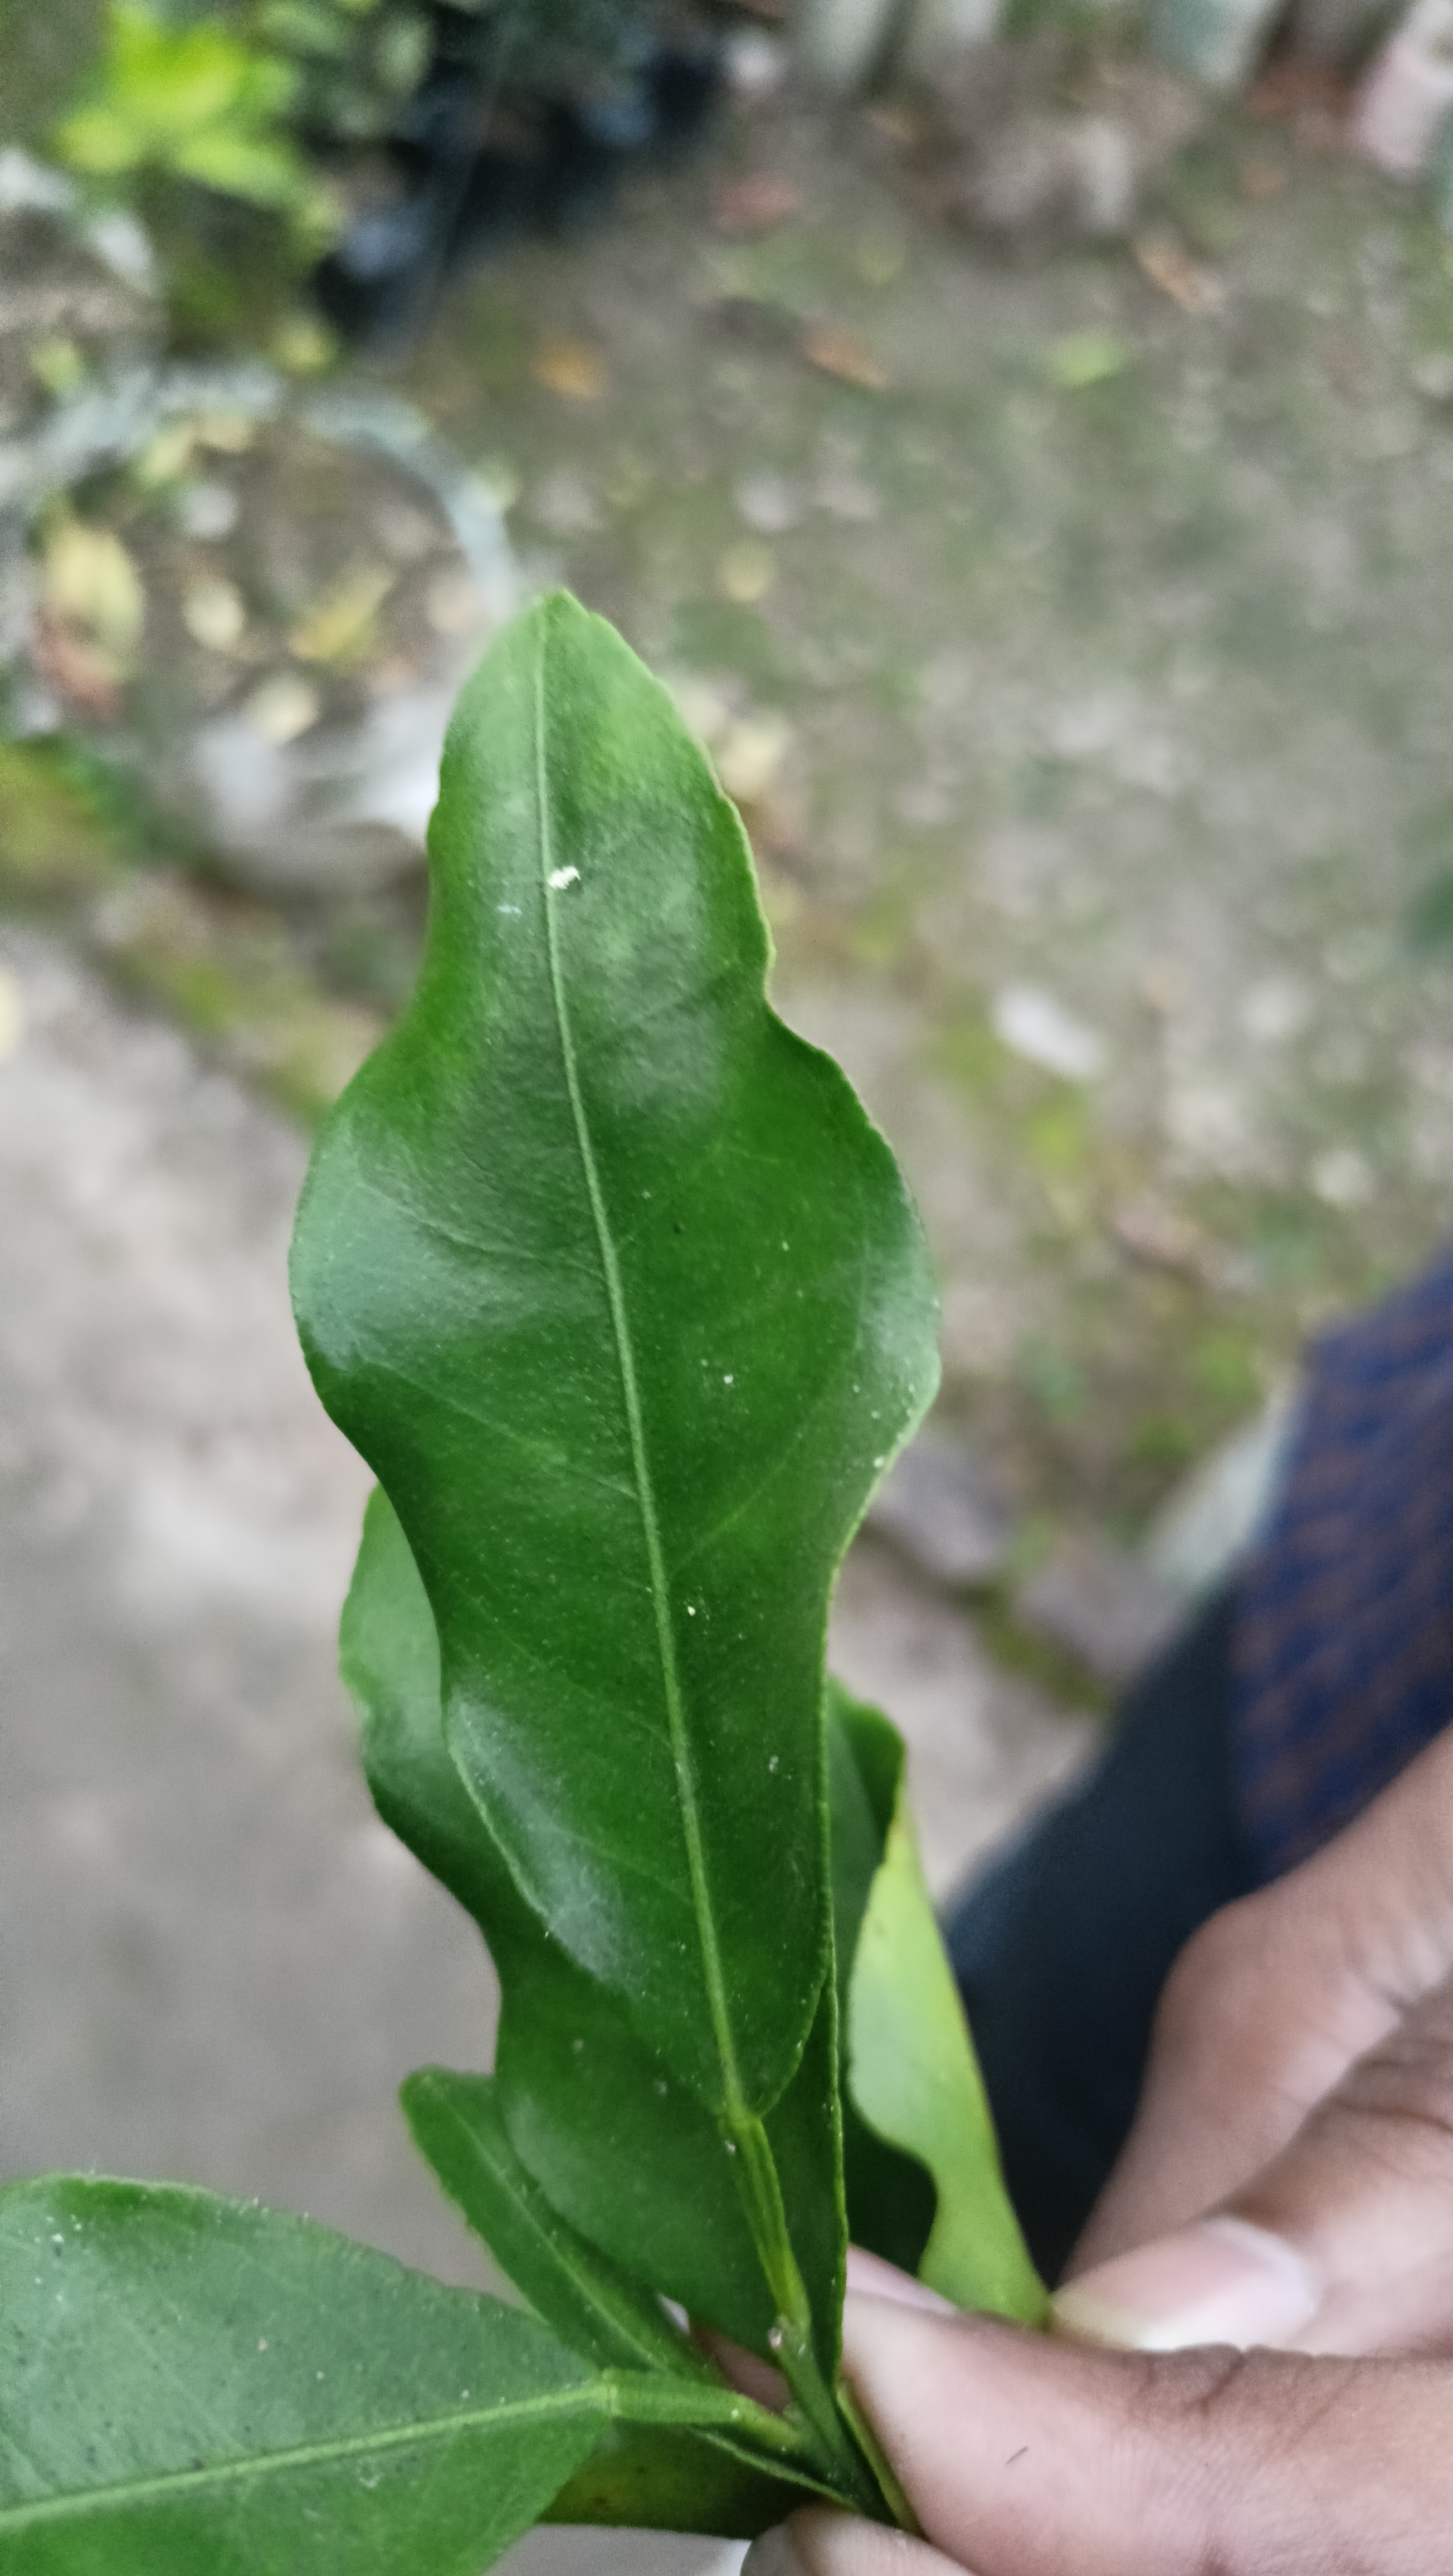
Mandarin leaf variety: Darjeling